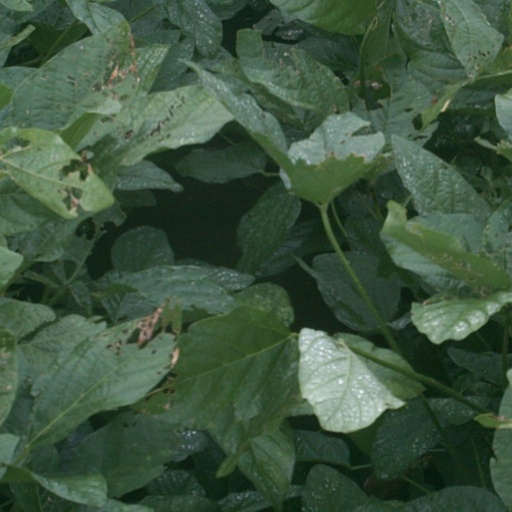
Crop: soybean